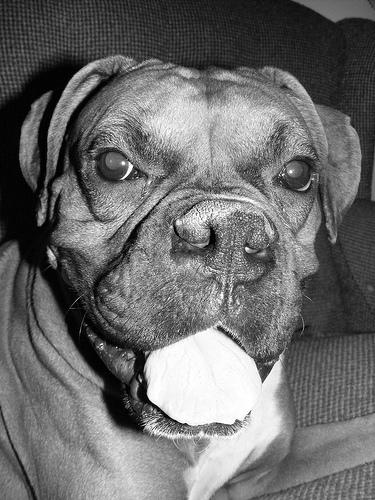
Breed: boxer